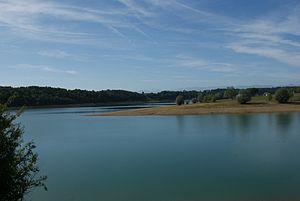
Le lac de la Gimone est un lac de barrage français situé sur deux départements, la Haute-Garonne et le Gers, en région Occitanie.